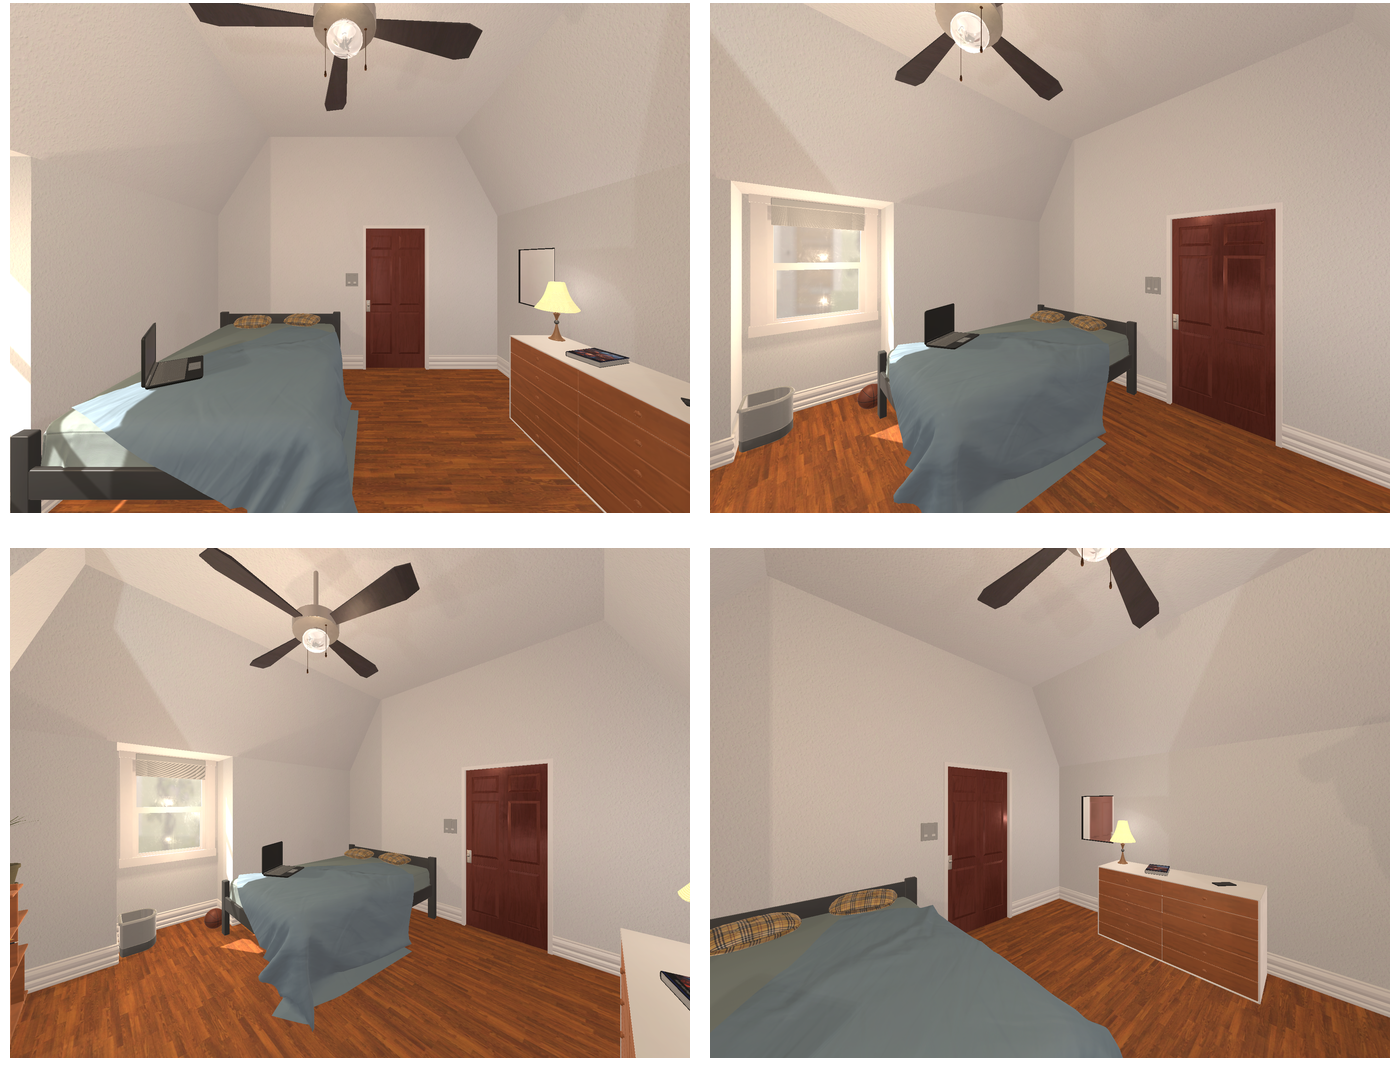Task instruction: Turn on the ceiling light.
Answer: {"task_instruction": "Turn on the ceiling light.", "nodes": ["ceiling light", "light switch"], "edges": [{"functional_relationship": "control", "object1": "light switch", "object2": "ceiling light", "spatial_relations": ["in_front_of", "lower_than", "right_of"], "is_touching": false}], "action_type": "press", "function_type": "device_control"}